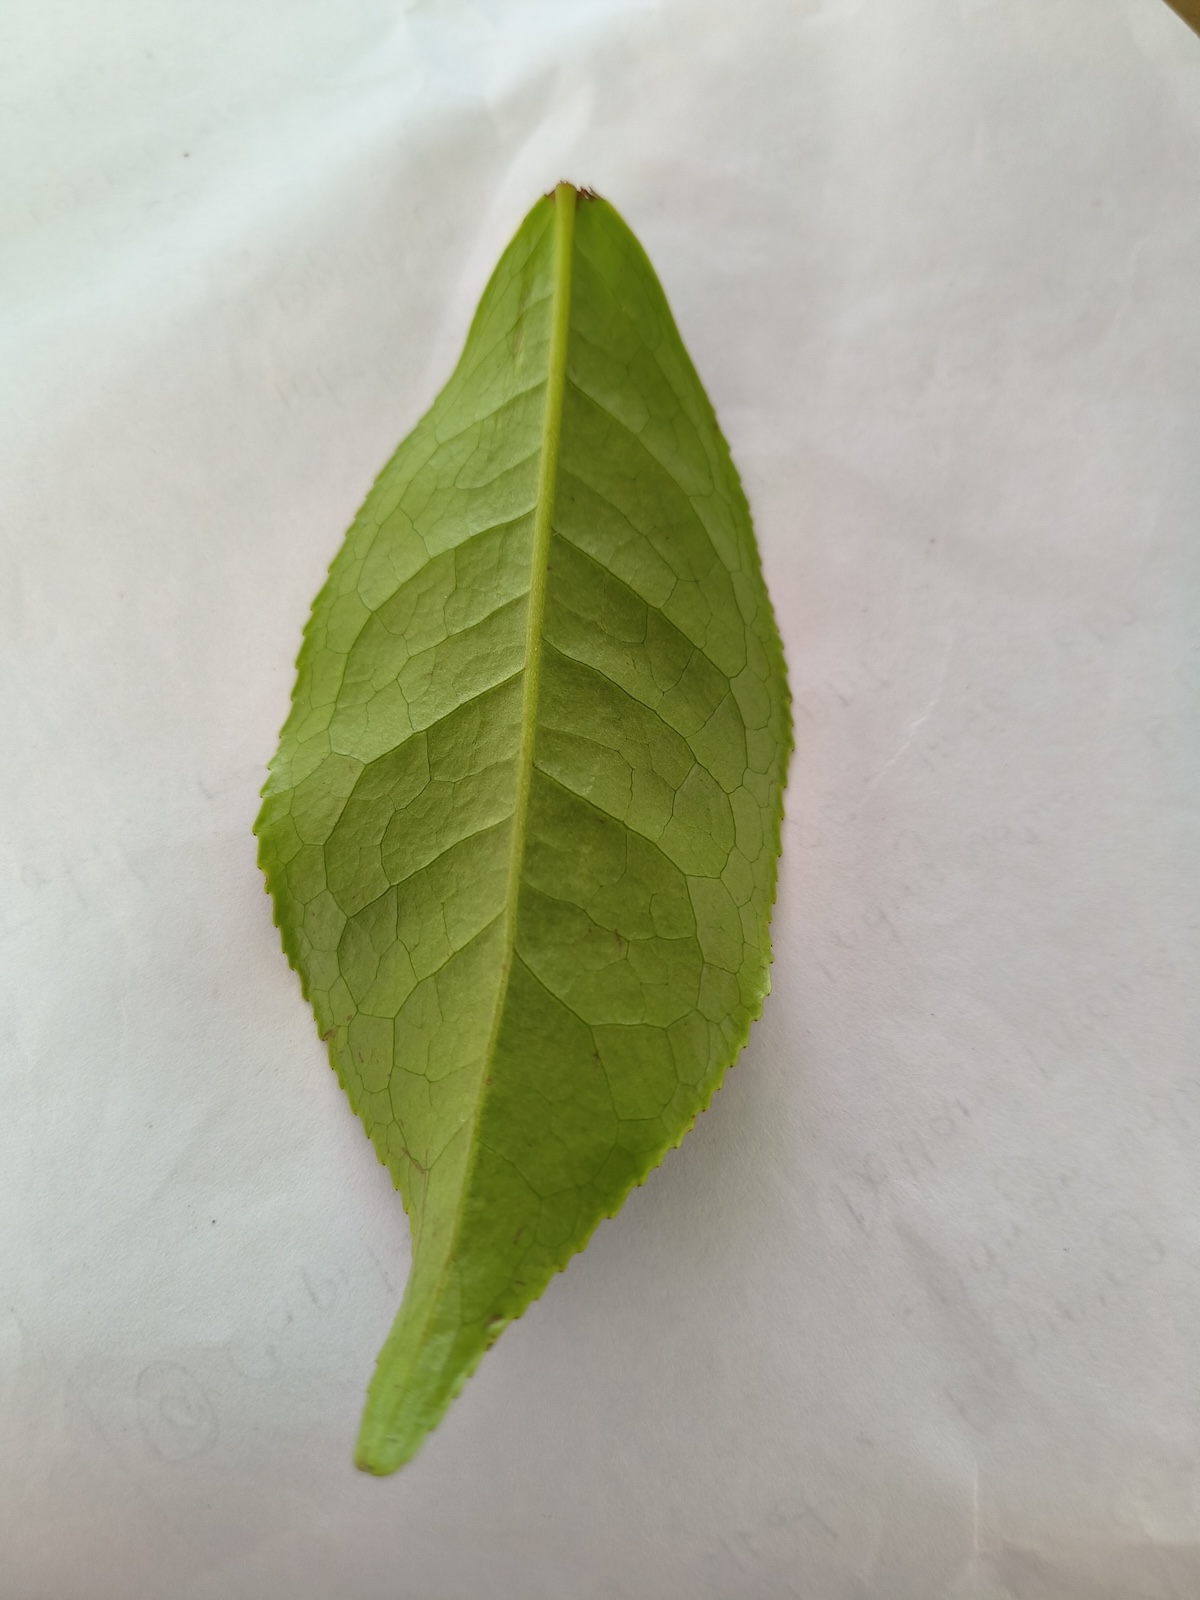
Label: Healthy leaf